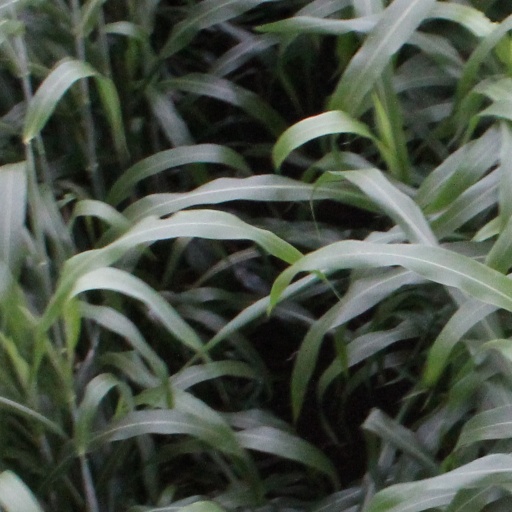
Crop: sorghum